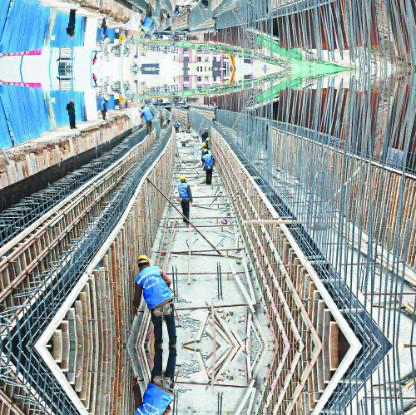
Objects in the image:
label: helmet
label: helmet